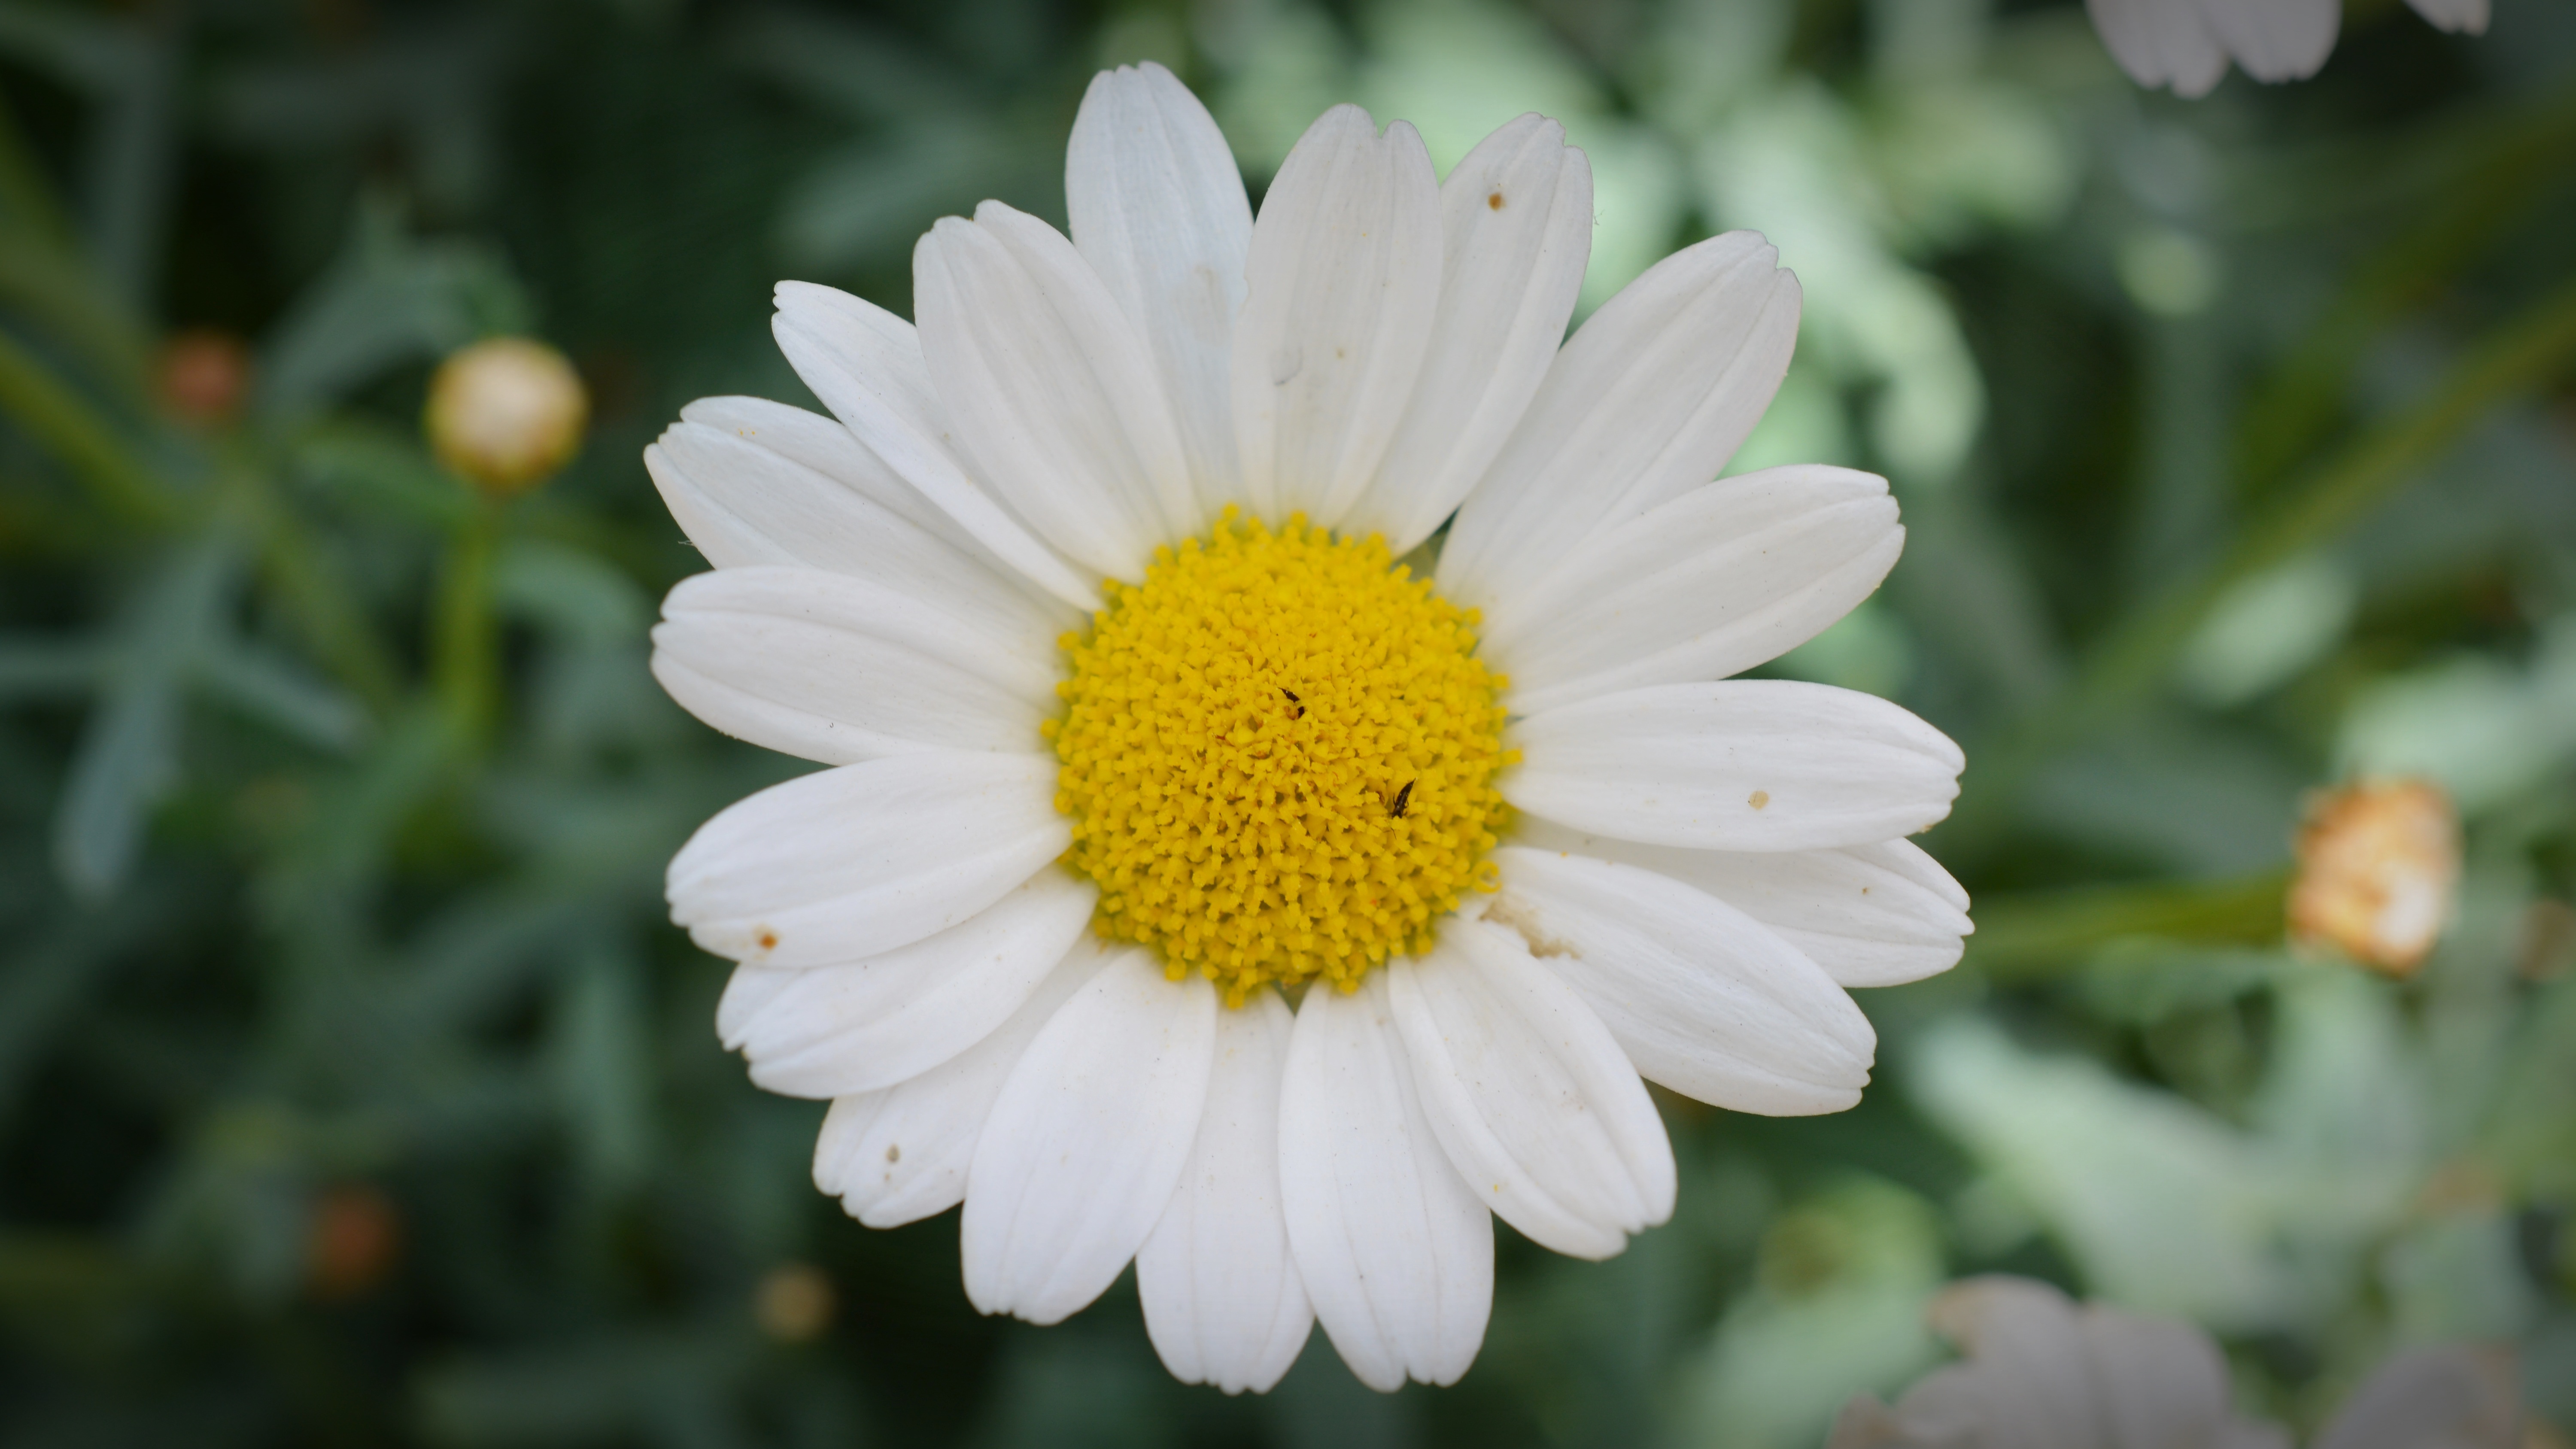
nature, blossom, plant, flower, petal, bloom, daisy, botany, close, flora, wildflower, flowers, close up, macro photography, flowering plant, daisy family, magerite, oxeye daisy, annual plant, plant stem, land plant, chamaemelum nobile, marguerite daisy